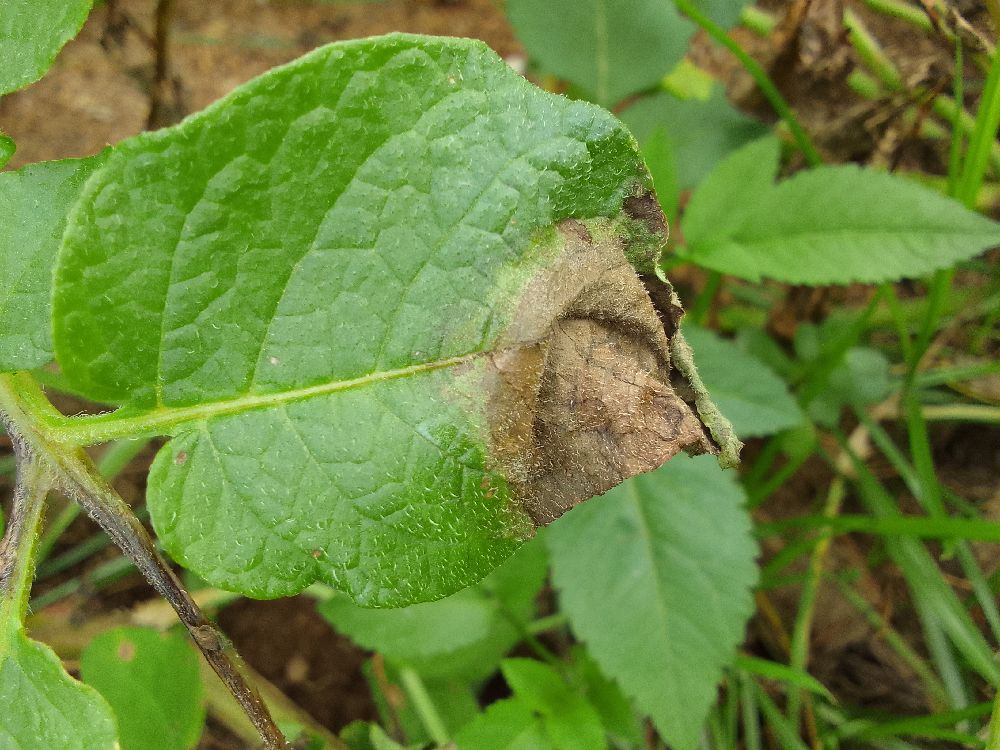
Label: Late blight